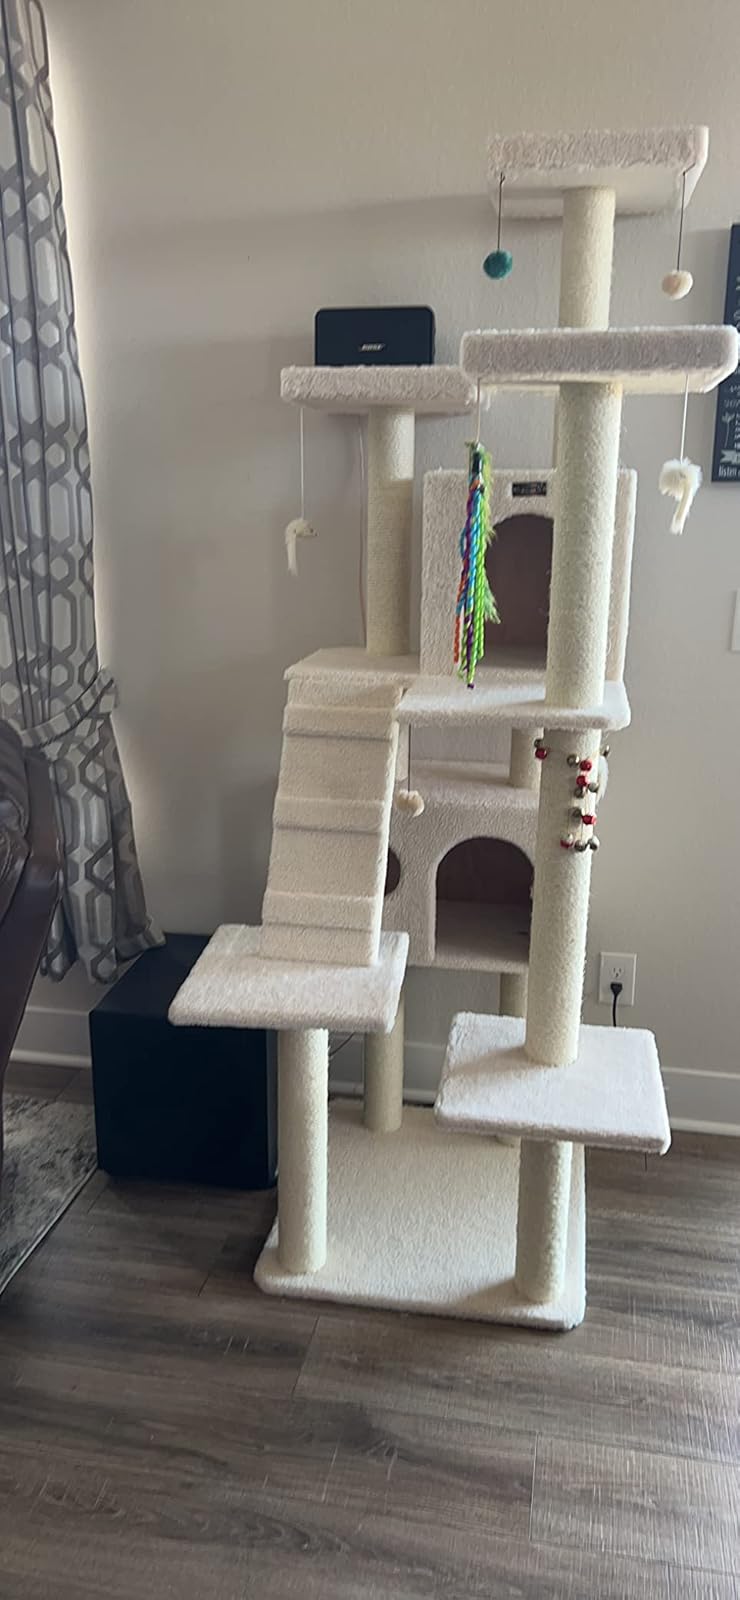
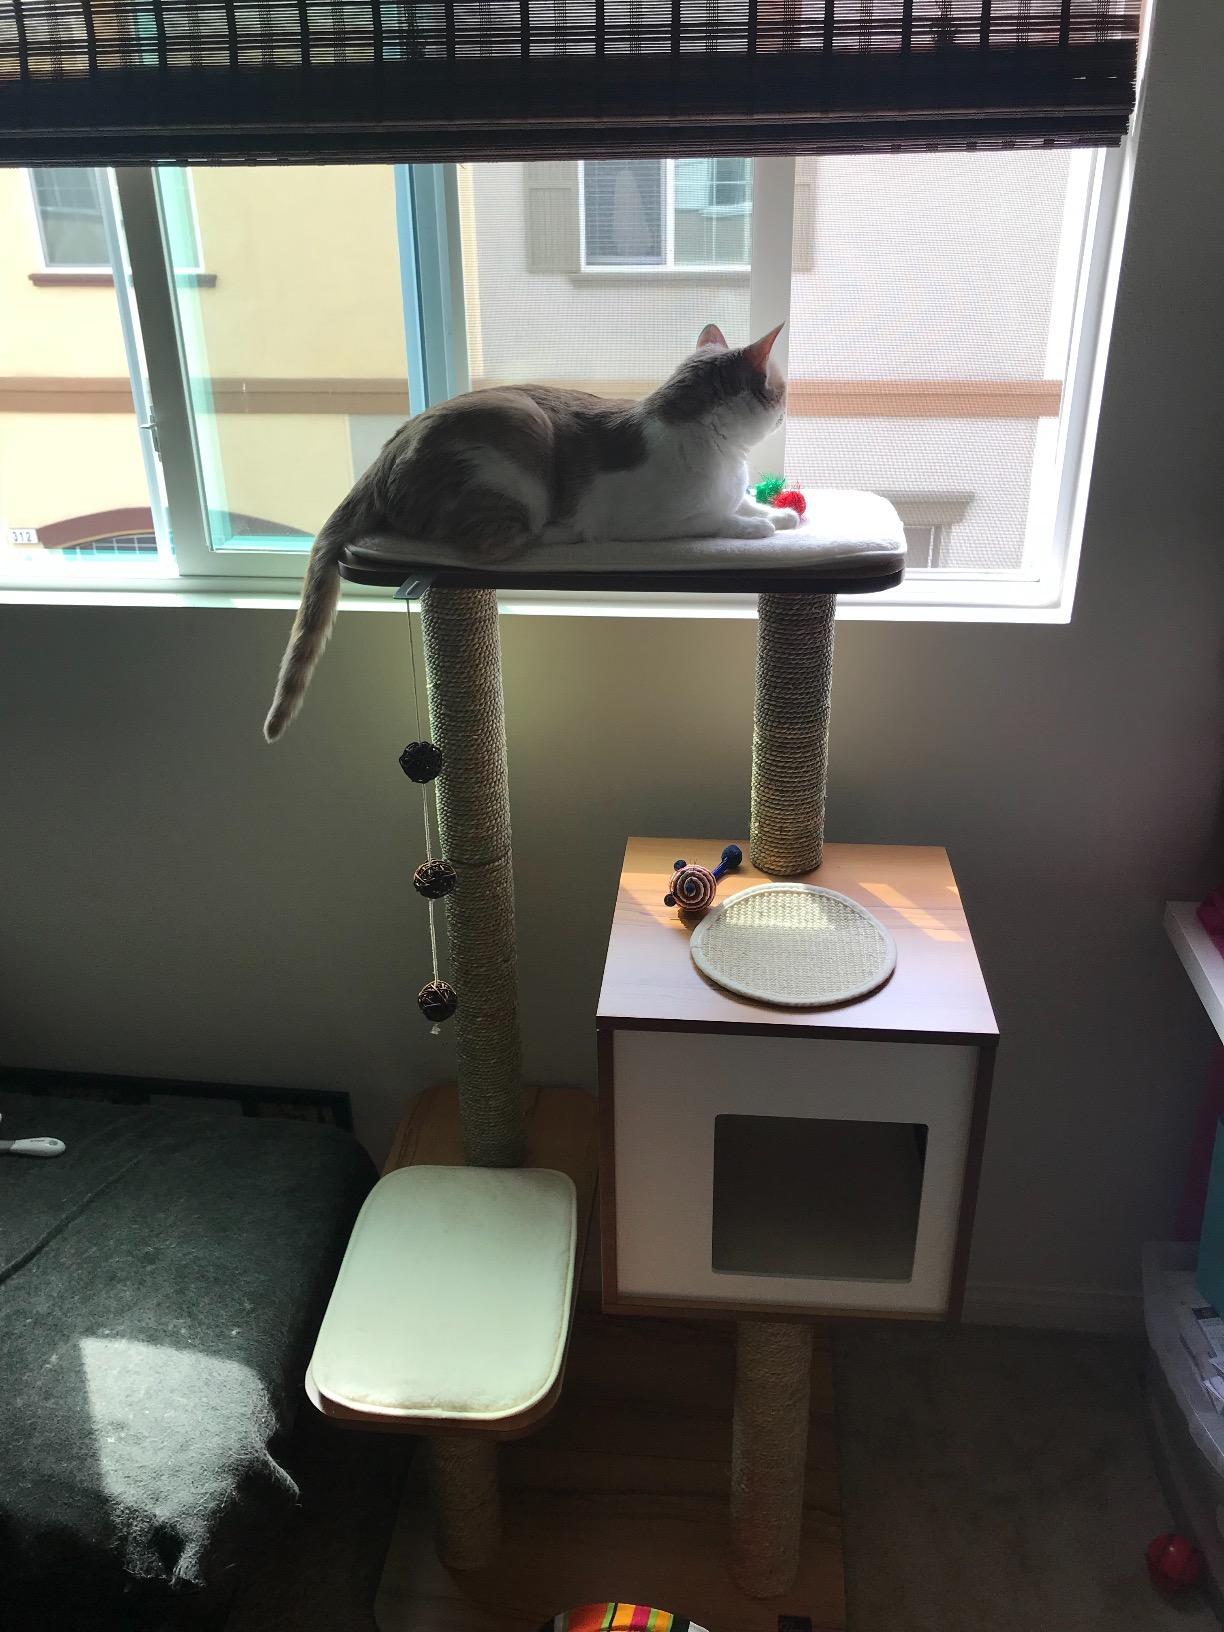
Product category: items_cat tree
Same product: no